Ignatius Yaq'ub III

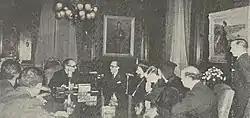
With Argentine President Arturo Frondizi in Buenos Aires (1958).

Mor Ignatius Jacob (Yaʿqub) III (October 12, 1913 – June 26, 1980) was the 121st Syriac Orthodox Patriarch of Antioch and head of the Syriac Orthodox Church 1957–1980. He was skilled in and knowledgeable in Syriac sacral music or Beth Gazo. He re-established the Maphrianate/Catholicate in the Jacobite Syrian Orthodox Church (the Indian Church).